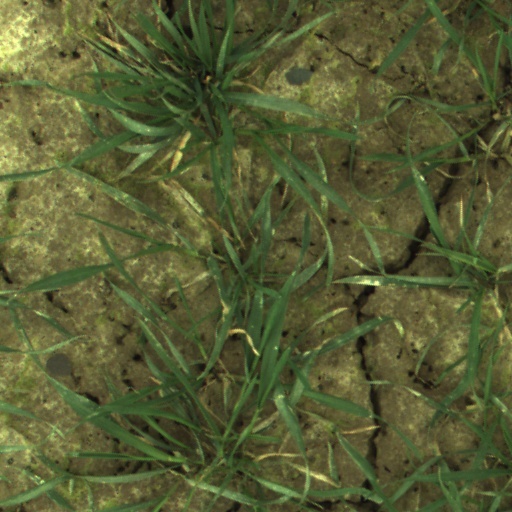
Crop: wheat